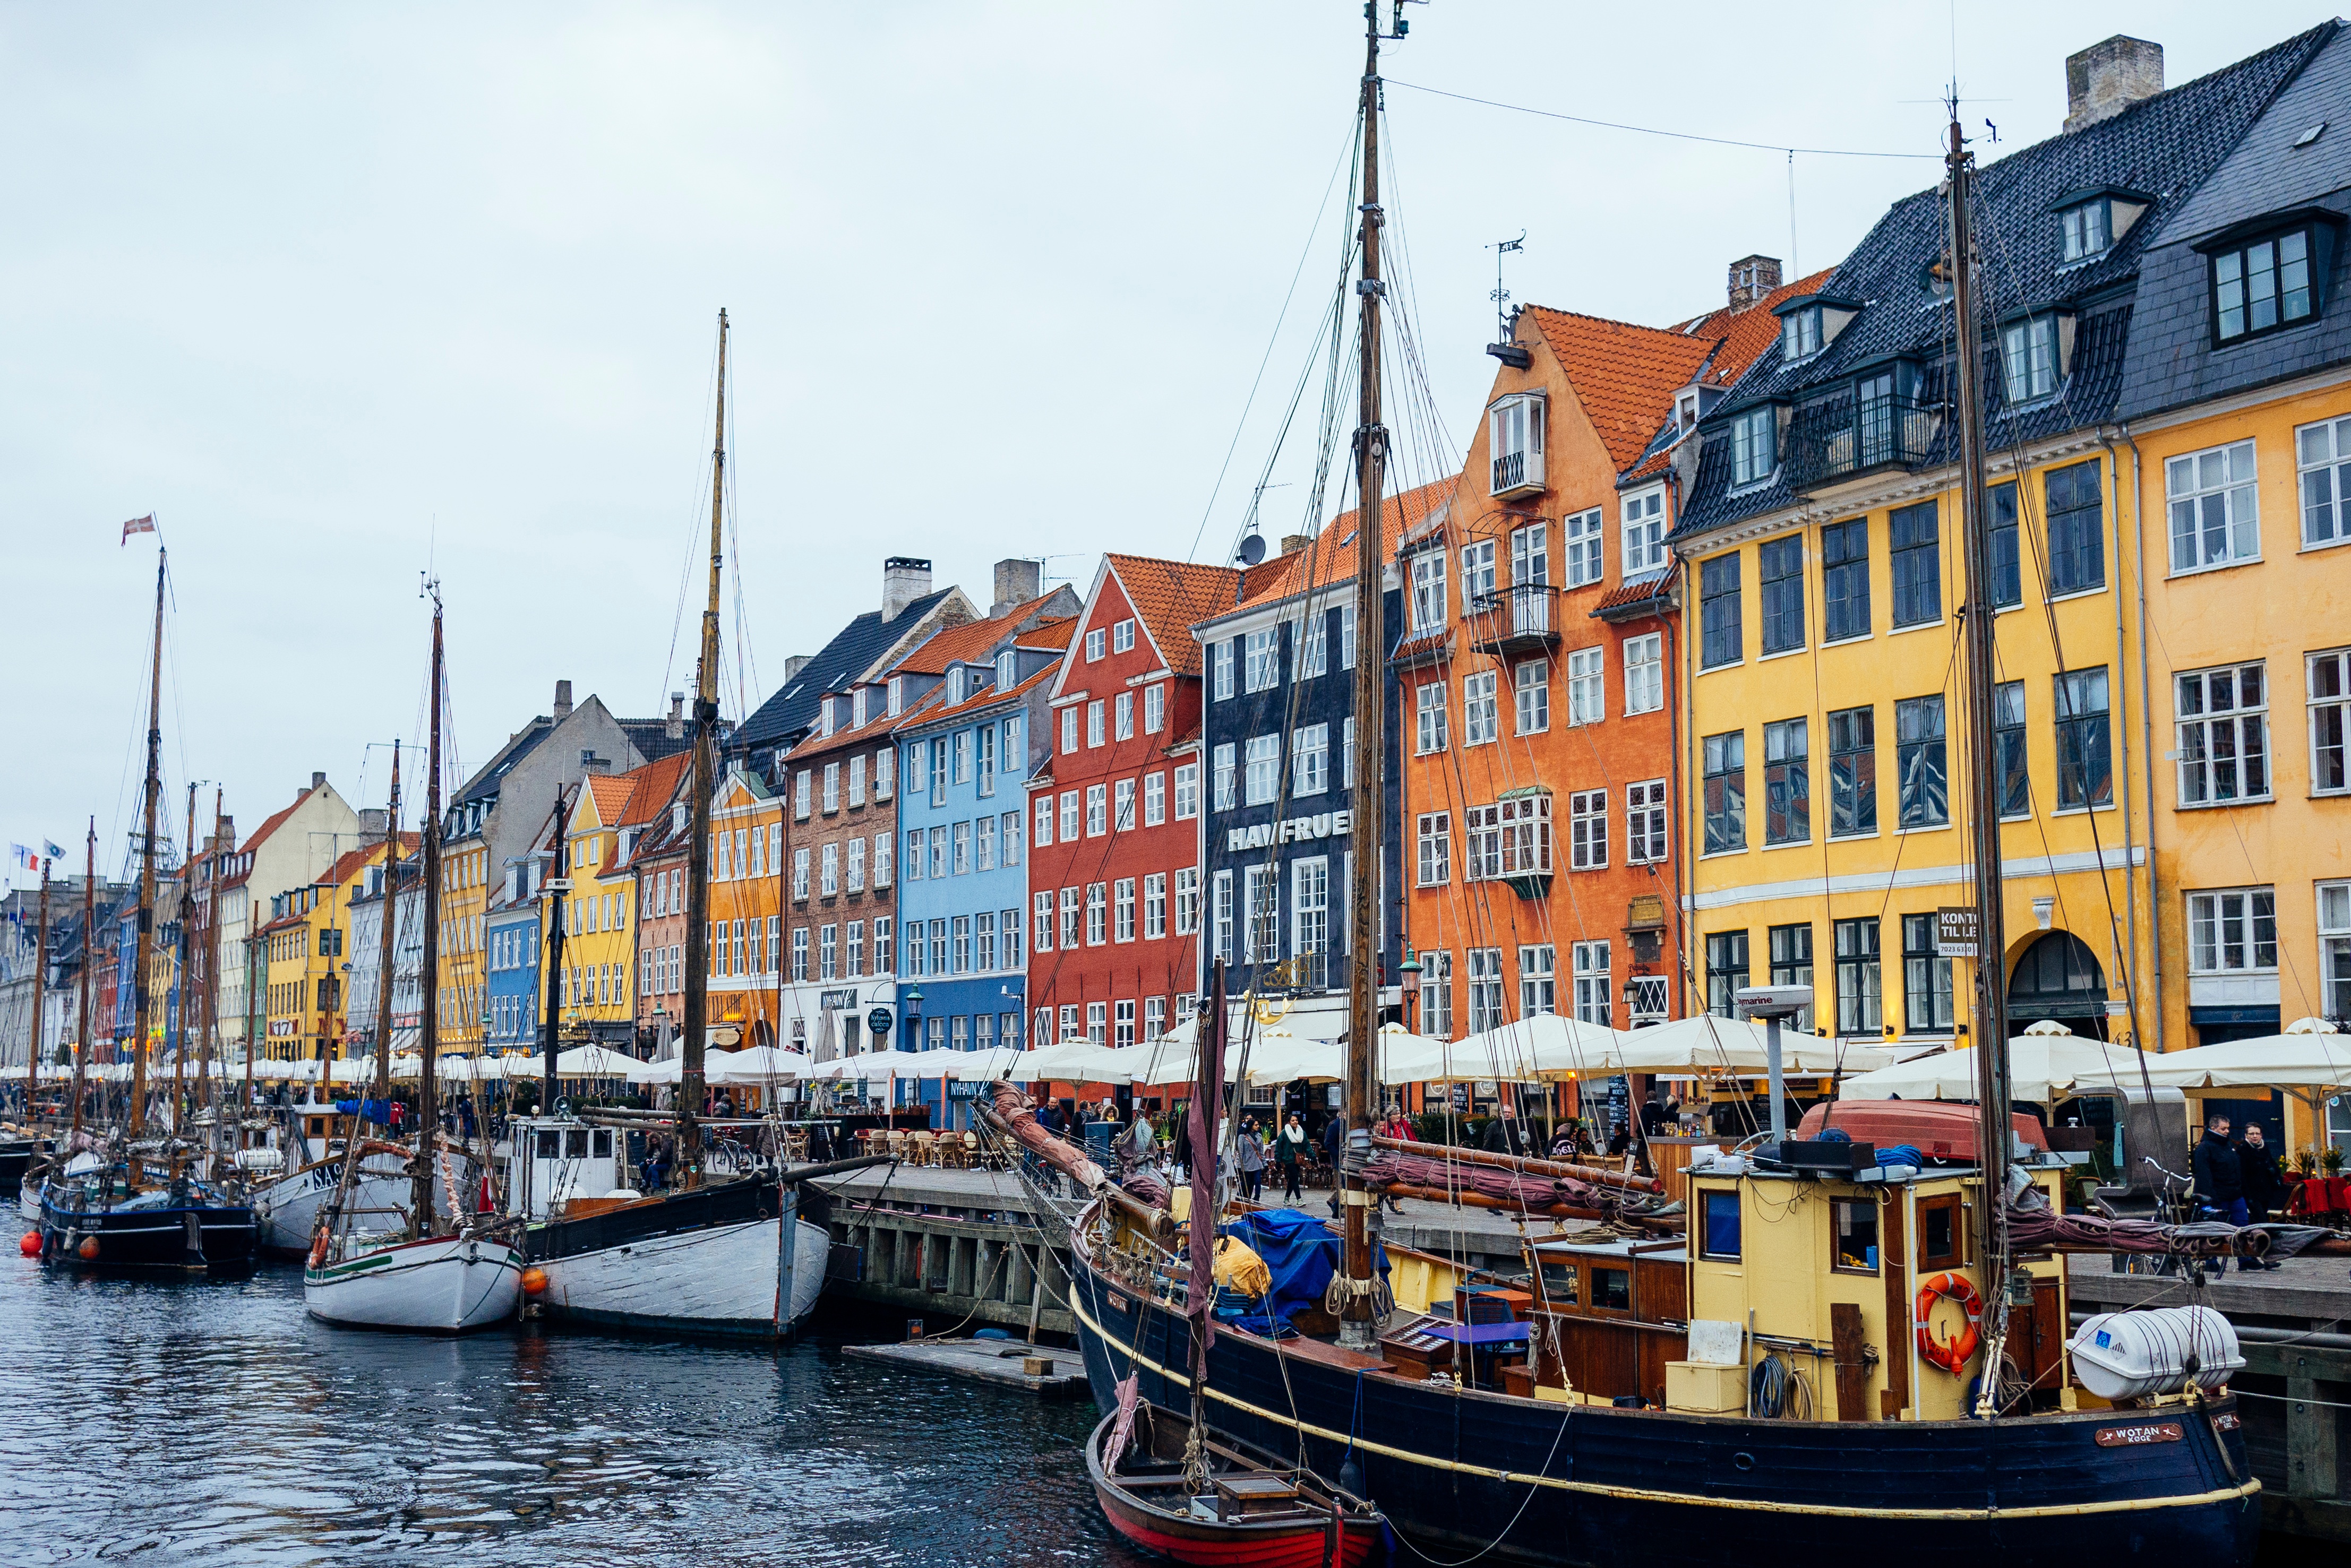
sea, boat, town, canal, cityscape, vehicle, harbor, port, waterway, body of water, infrastructure, channel, watercraft